History of the University of Texas at Arlington (1965–present)

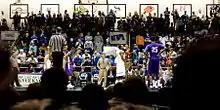
Final men's basketball game at Texas Hall, view from the floor in 2012

Ninety-one student clubs and organizations were active on campus by the end of the ASC era in 1967, more than four times the 1957 number. UTA was not a center of student protest during the 1960s and 1970s, although smaller protests for and against the Vietnam War, against the Mideast policy of President Jimmy Carter, against the construction of the Comanche Peak Nuclear Power Plant in Glen Rose, and against those responsible for the Iran hostage crisis. The Ku Klux Klan staged a protest on campus during a speech by Alex Haley.